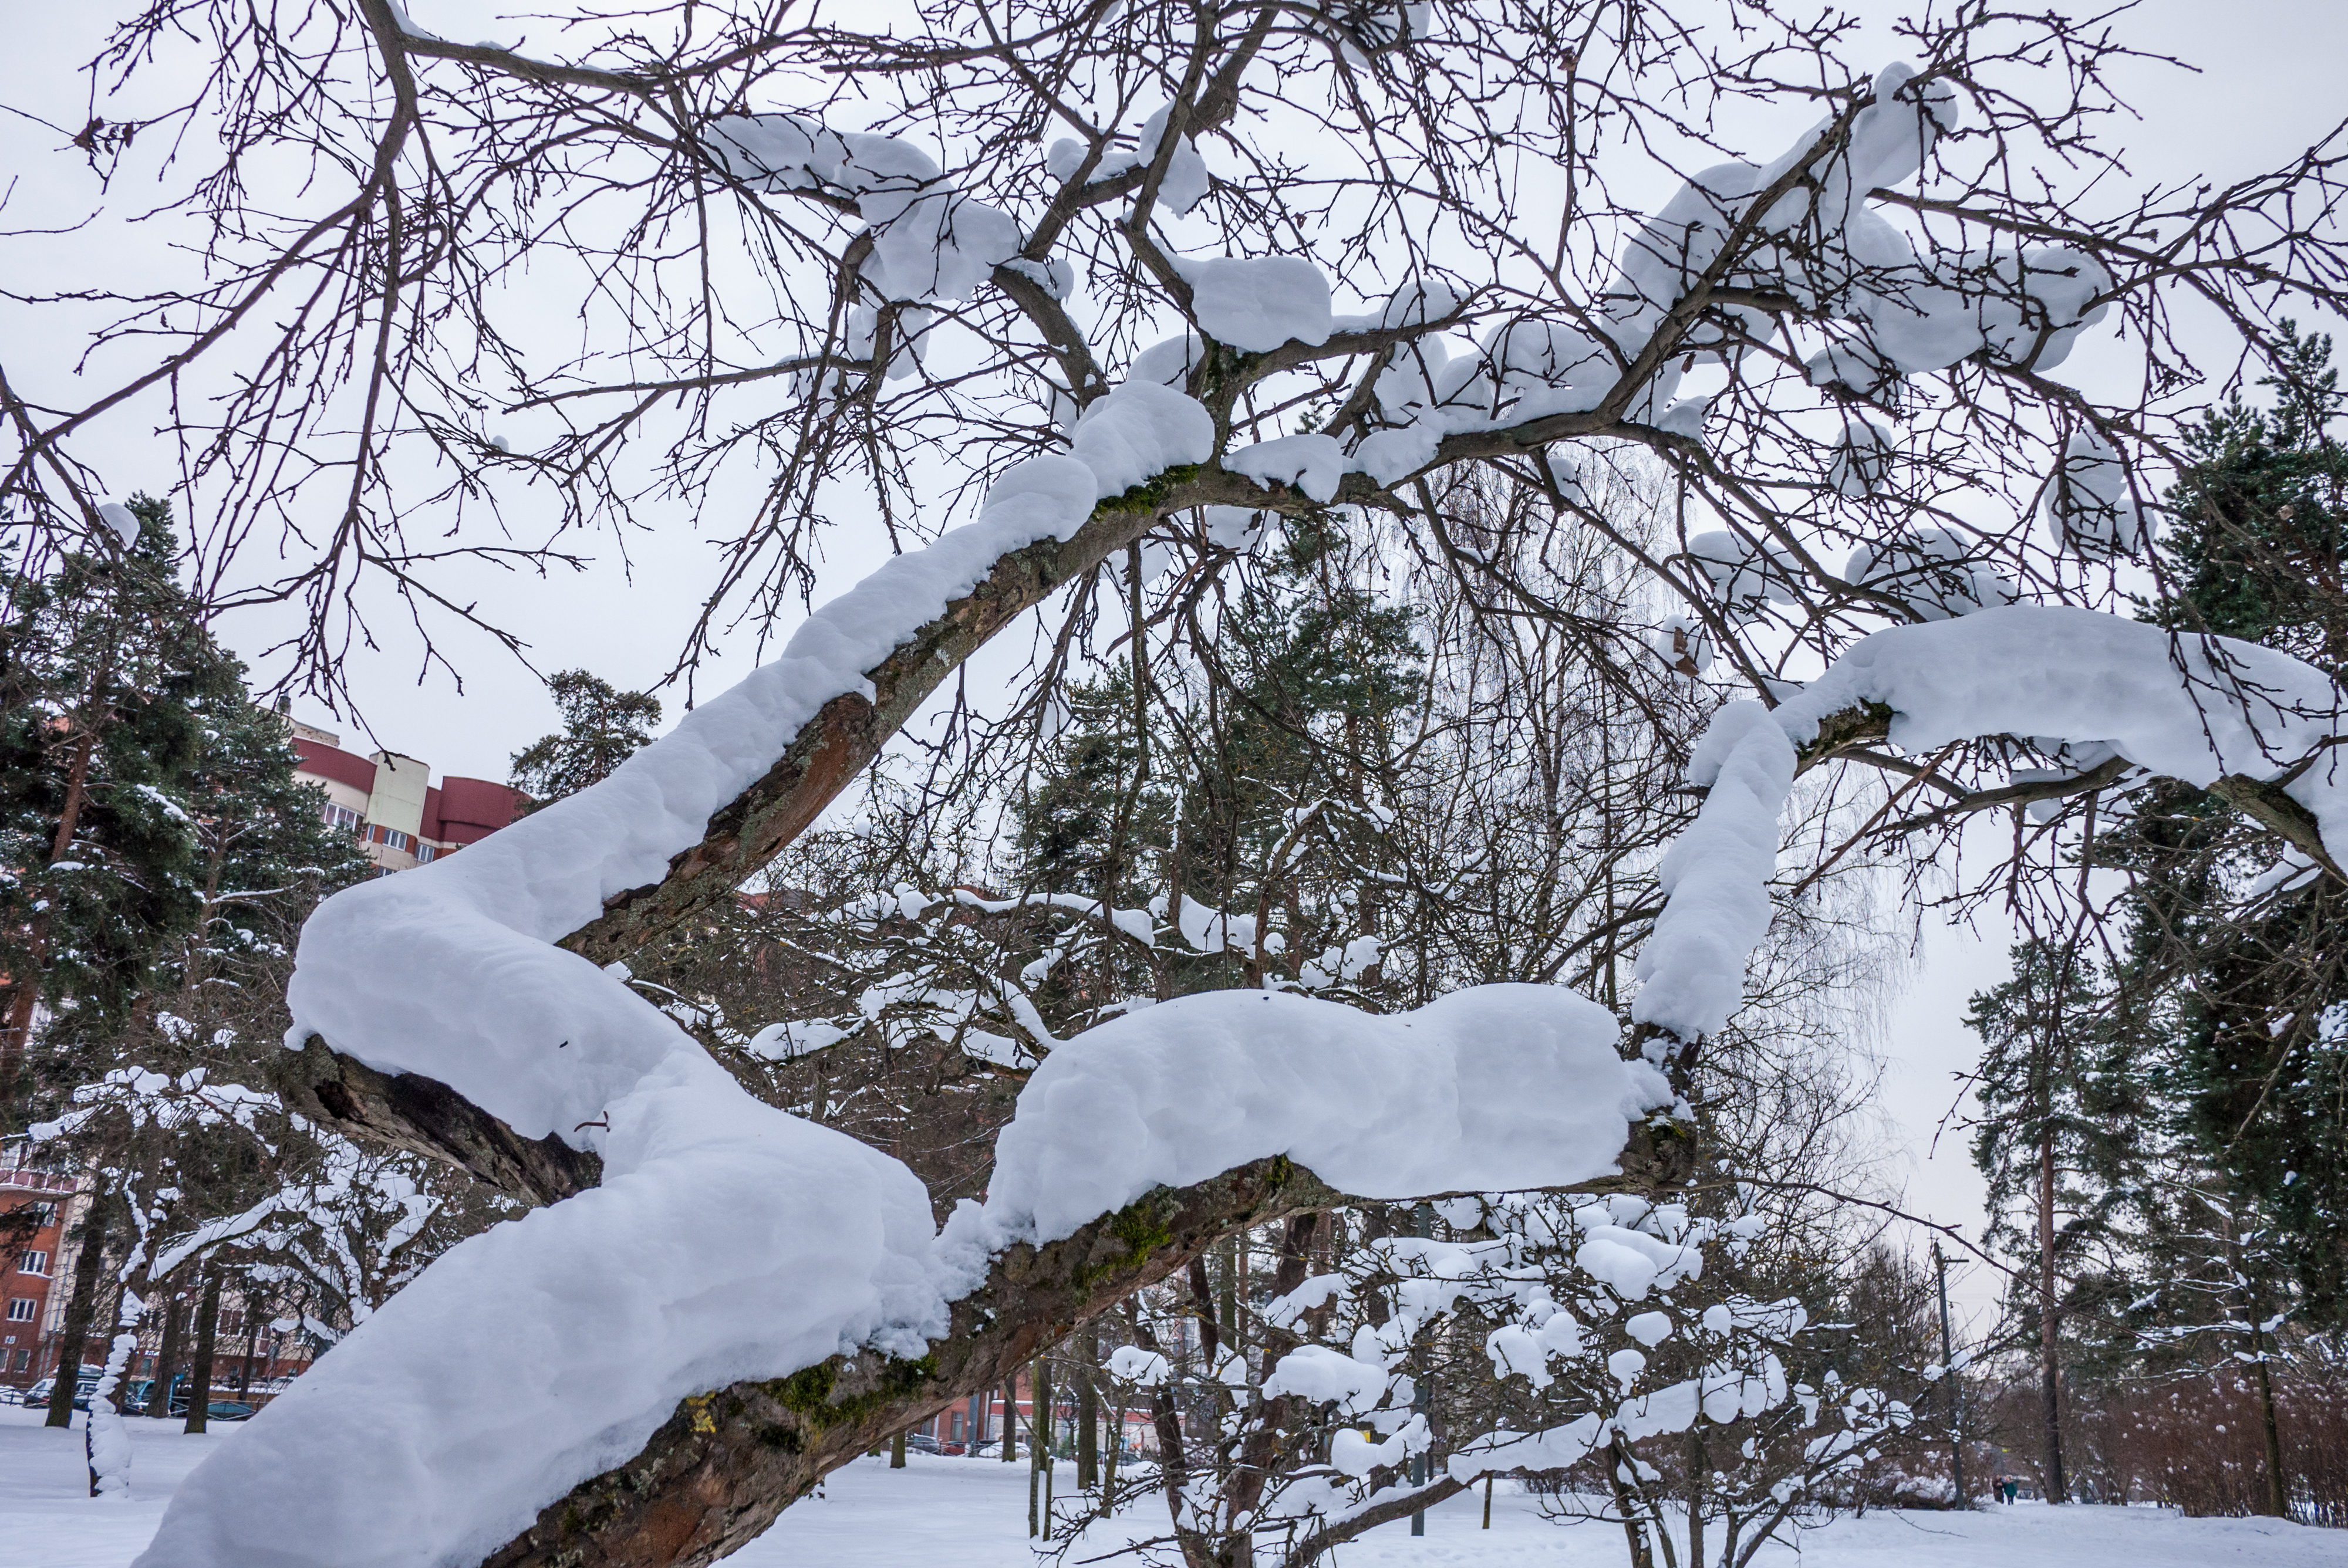
images, snow, world, twig, natural landscape, trunk, sky, tree, wood, Tints and shades, freezing, forest, landscape, plant, frost, deciduous, winter, event, precipitation, slope, plant stem, woodland, conifer, Northern hardwood forest, water, art, winter storm, tropical and subtropical coniferous forests, reflection, fir, monochrome photography, birch family, pine, pine family